Cavinti

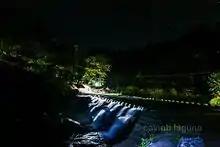
Bumbungan Eco-park at night. It is located in barangay Tibatib.

The rehabilitation of 25 hectares of denuded upland forest along the eastern (Brgy. Caliraya) and northern (Brgy. Paowin) shores of the "Caliraya Watershed" in the Cavinti municipality of Laguna was signed in a memorandum of agreement (MOA) between the country's Climate Change Commission (CCC) and the National Power Corporation (Napocor).